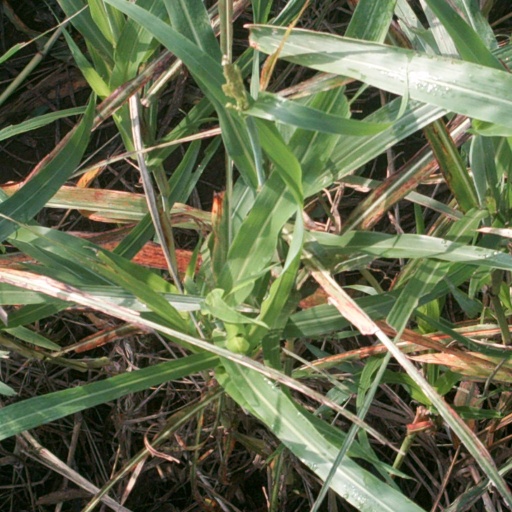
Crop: sorghum